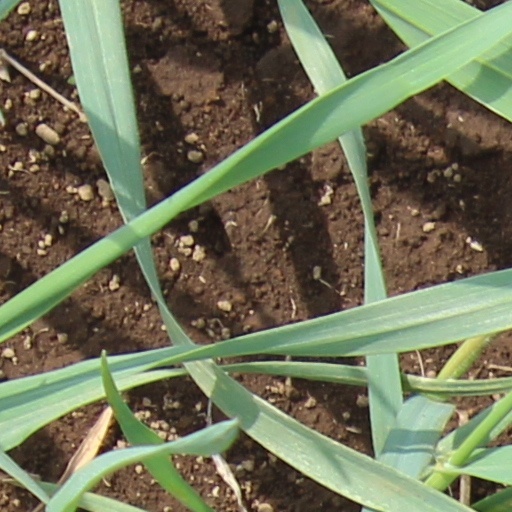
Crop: wheat